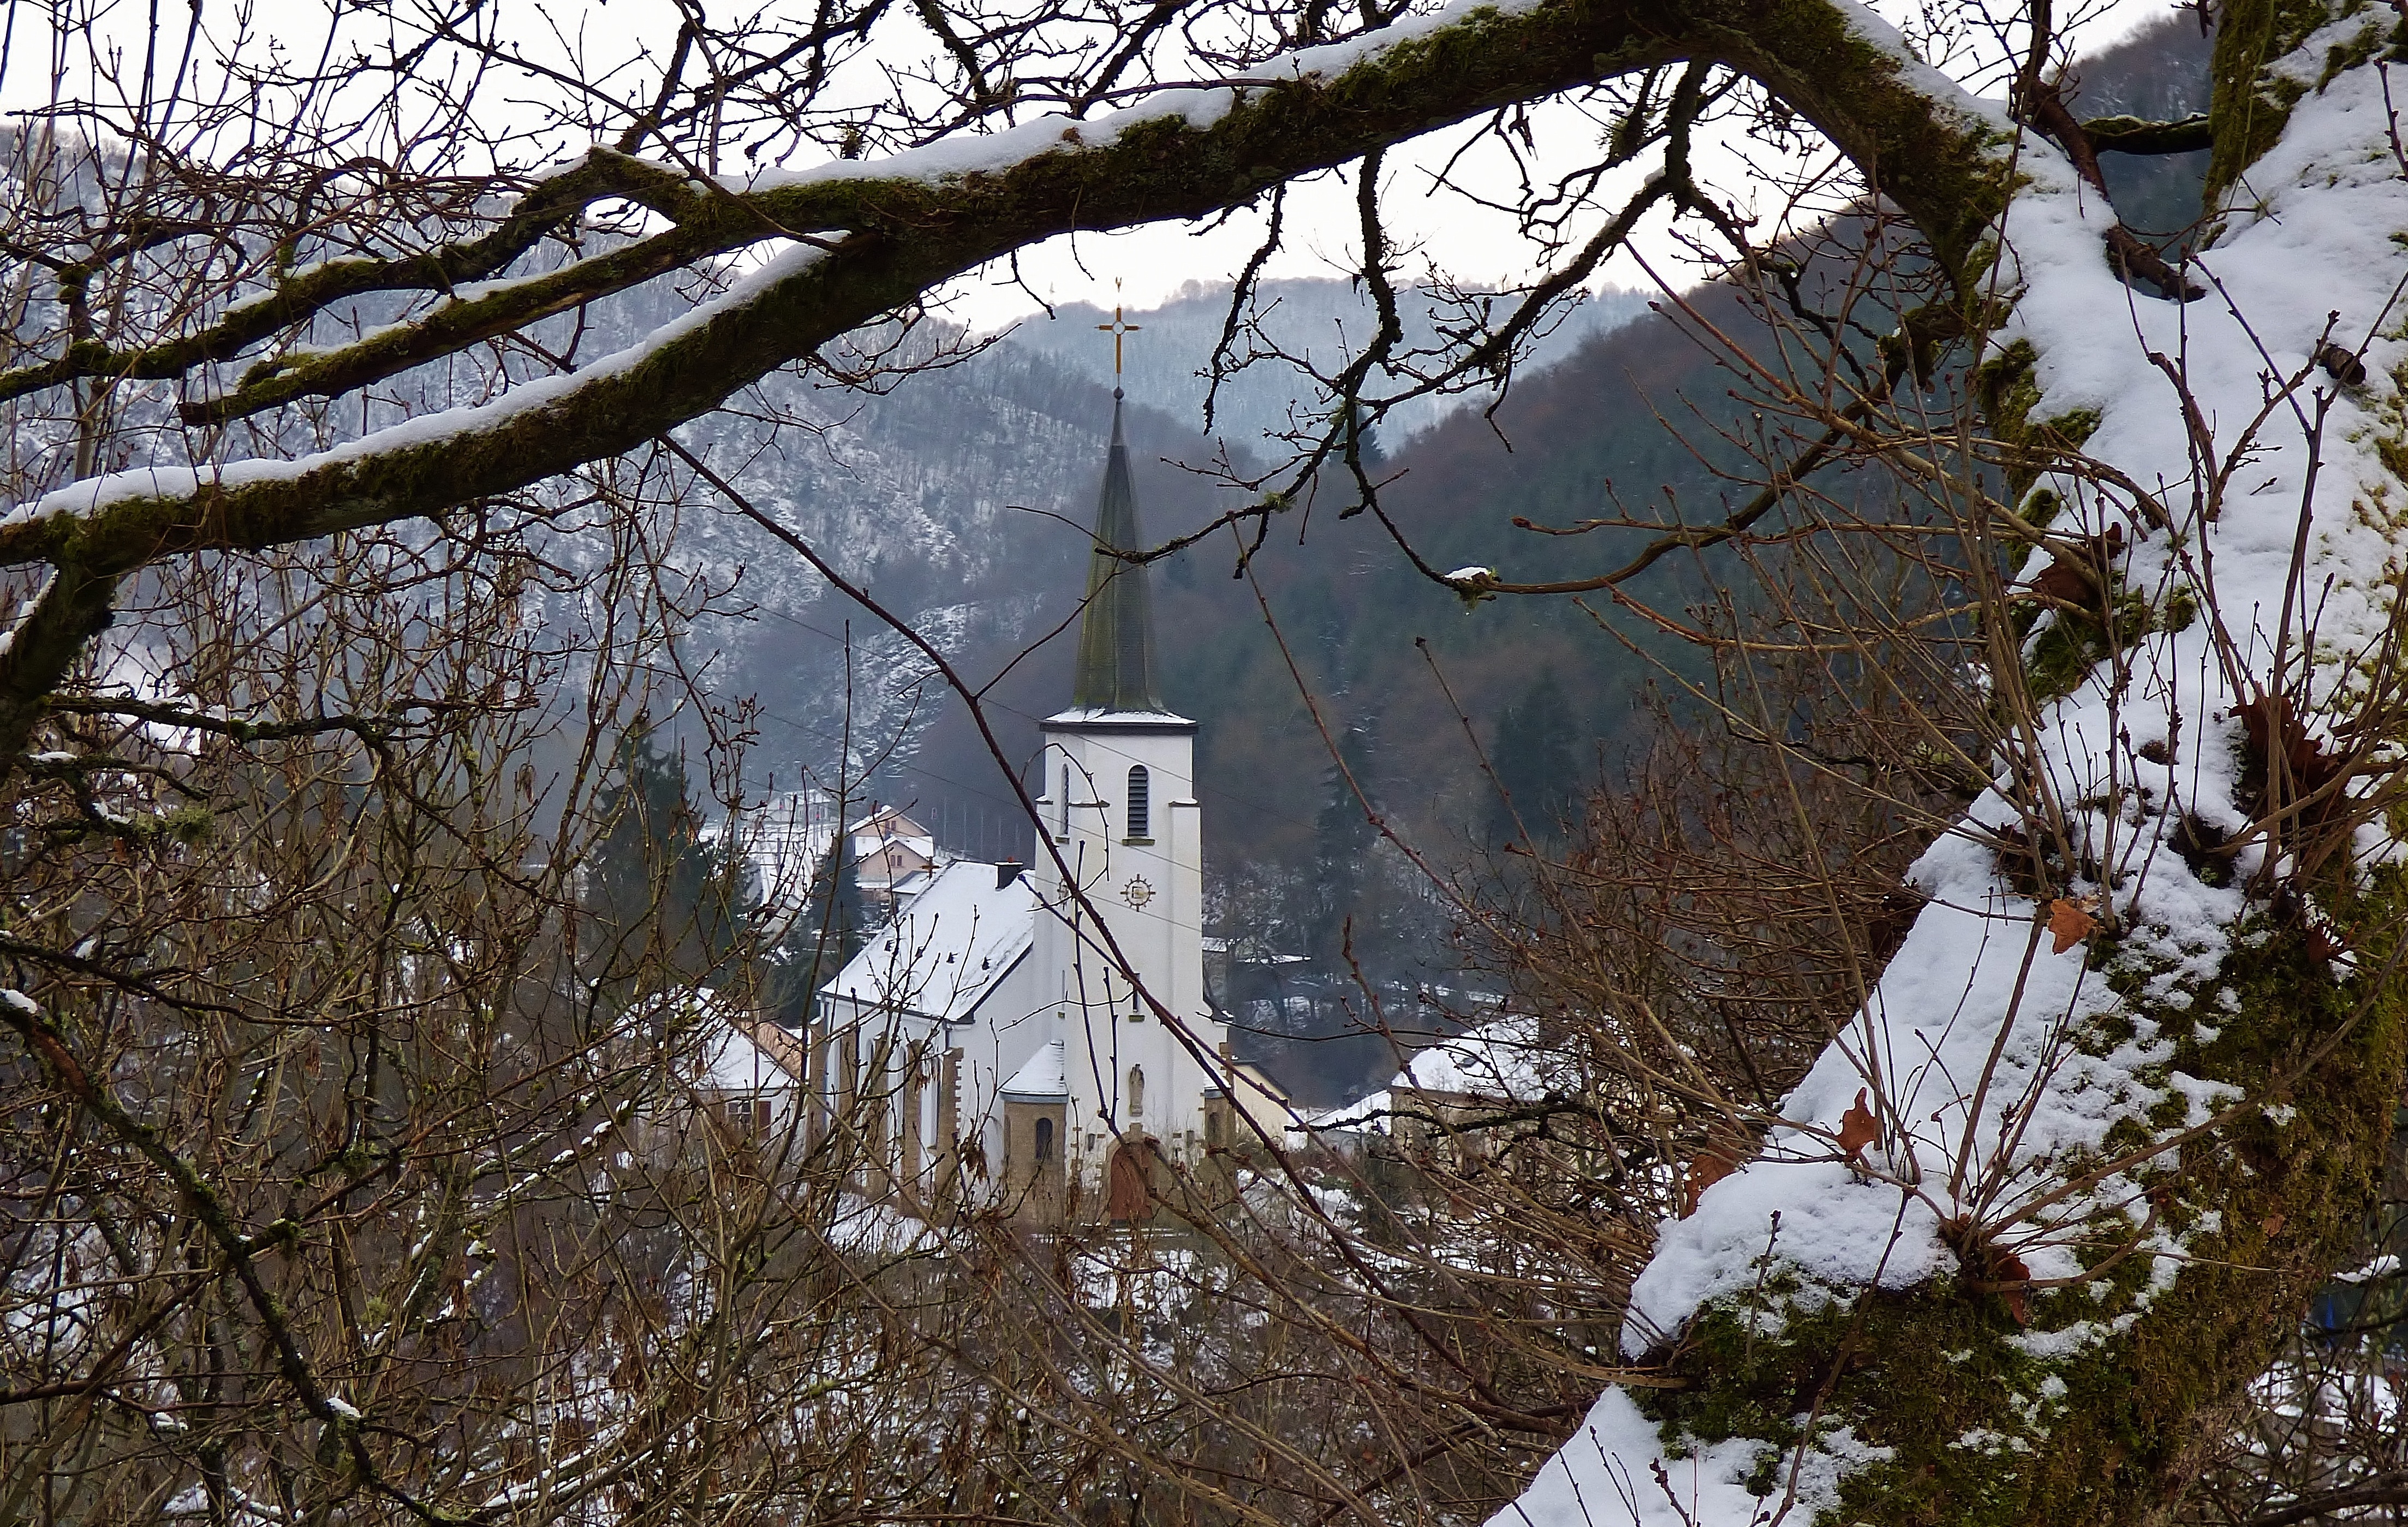
tree, nature, forest, branch, snow, winter, plant, leaf, flower, ice, spring, reflection, autumn, weather, church, season, hills, vista, luxembourg, woodland, habitat, atmospheric phenomenon, woody plant, kautenbach